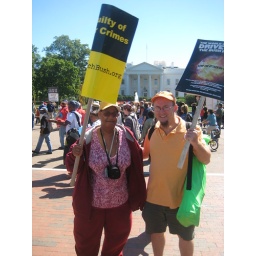
dan and i in front of the white house